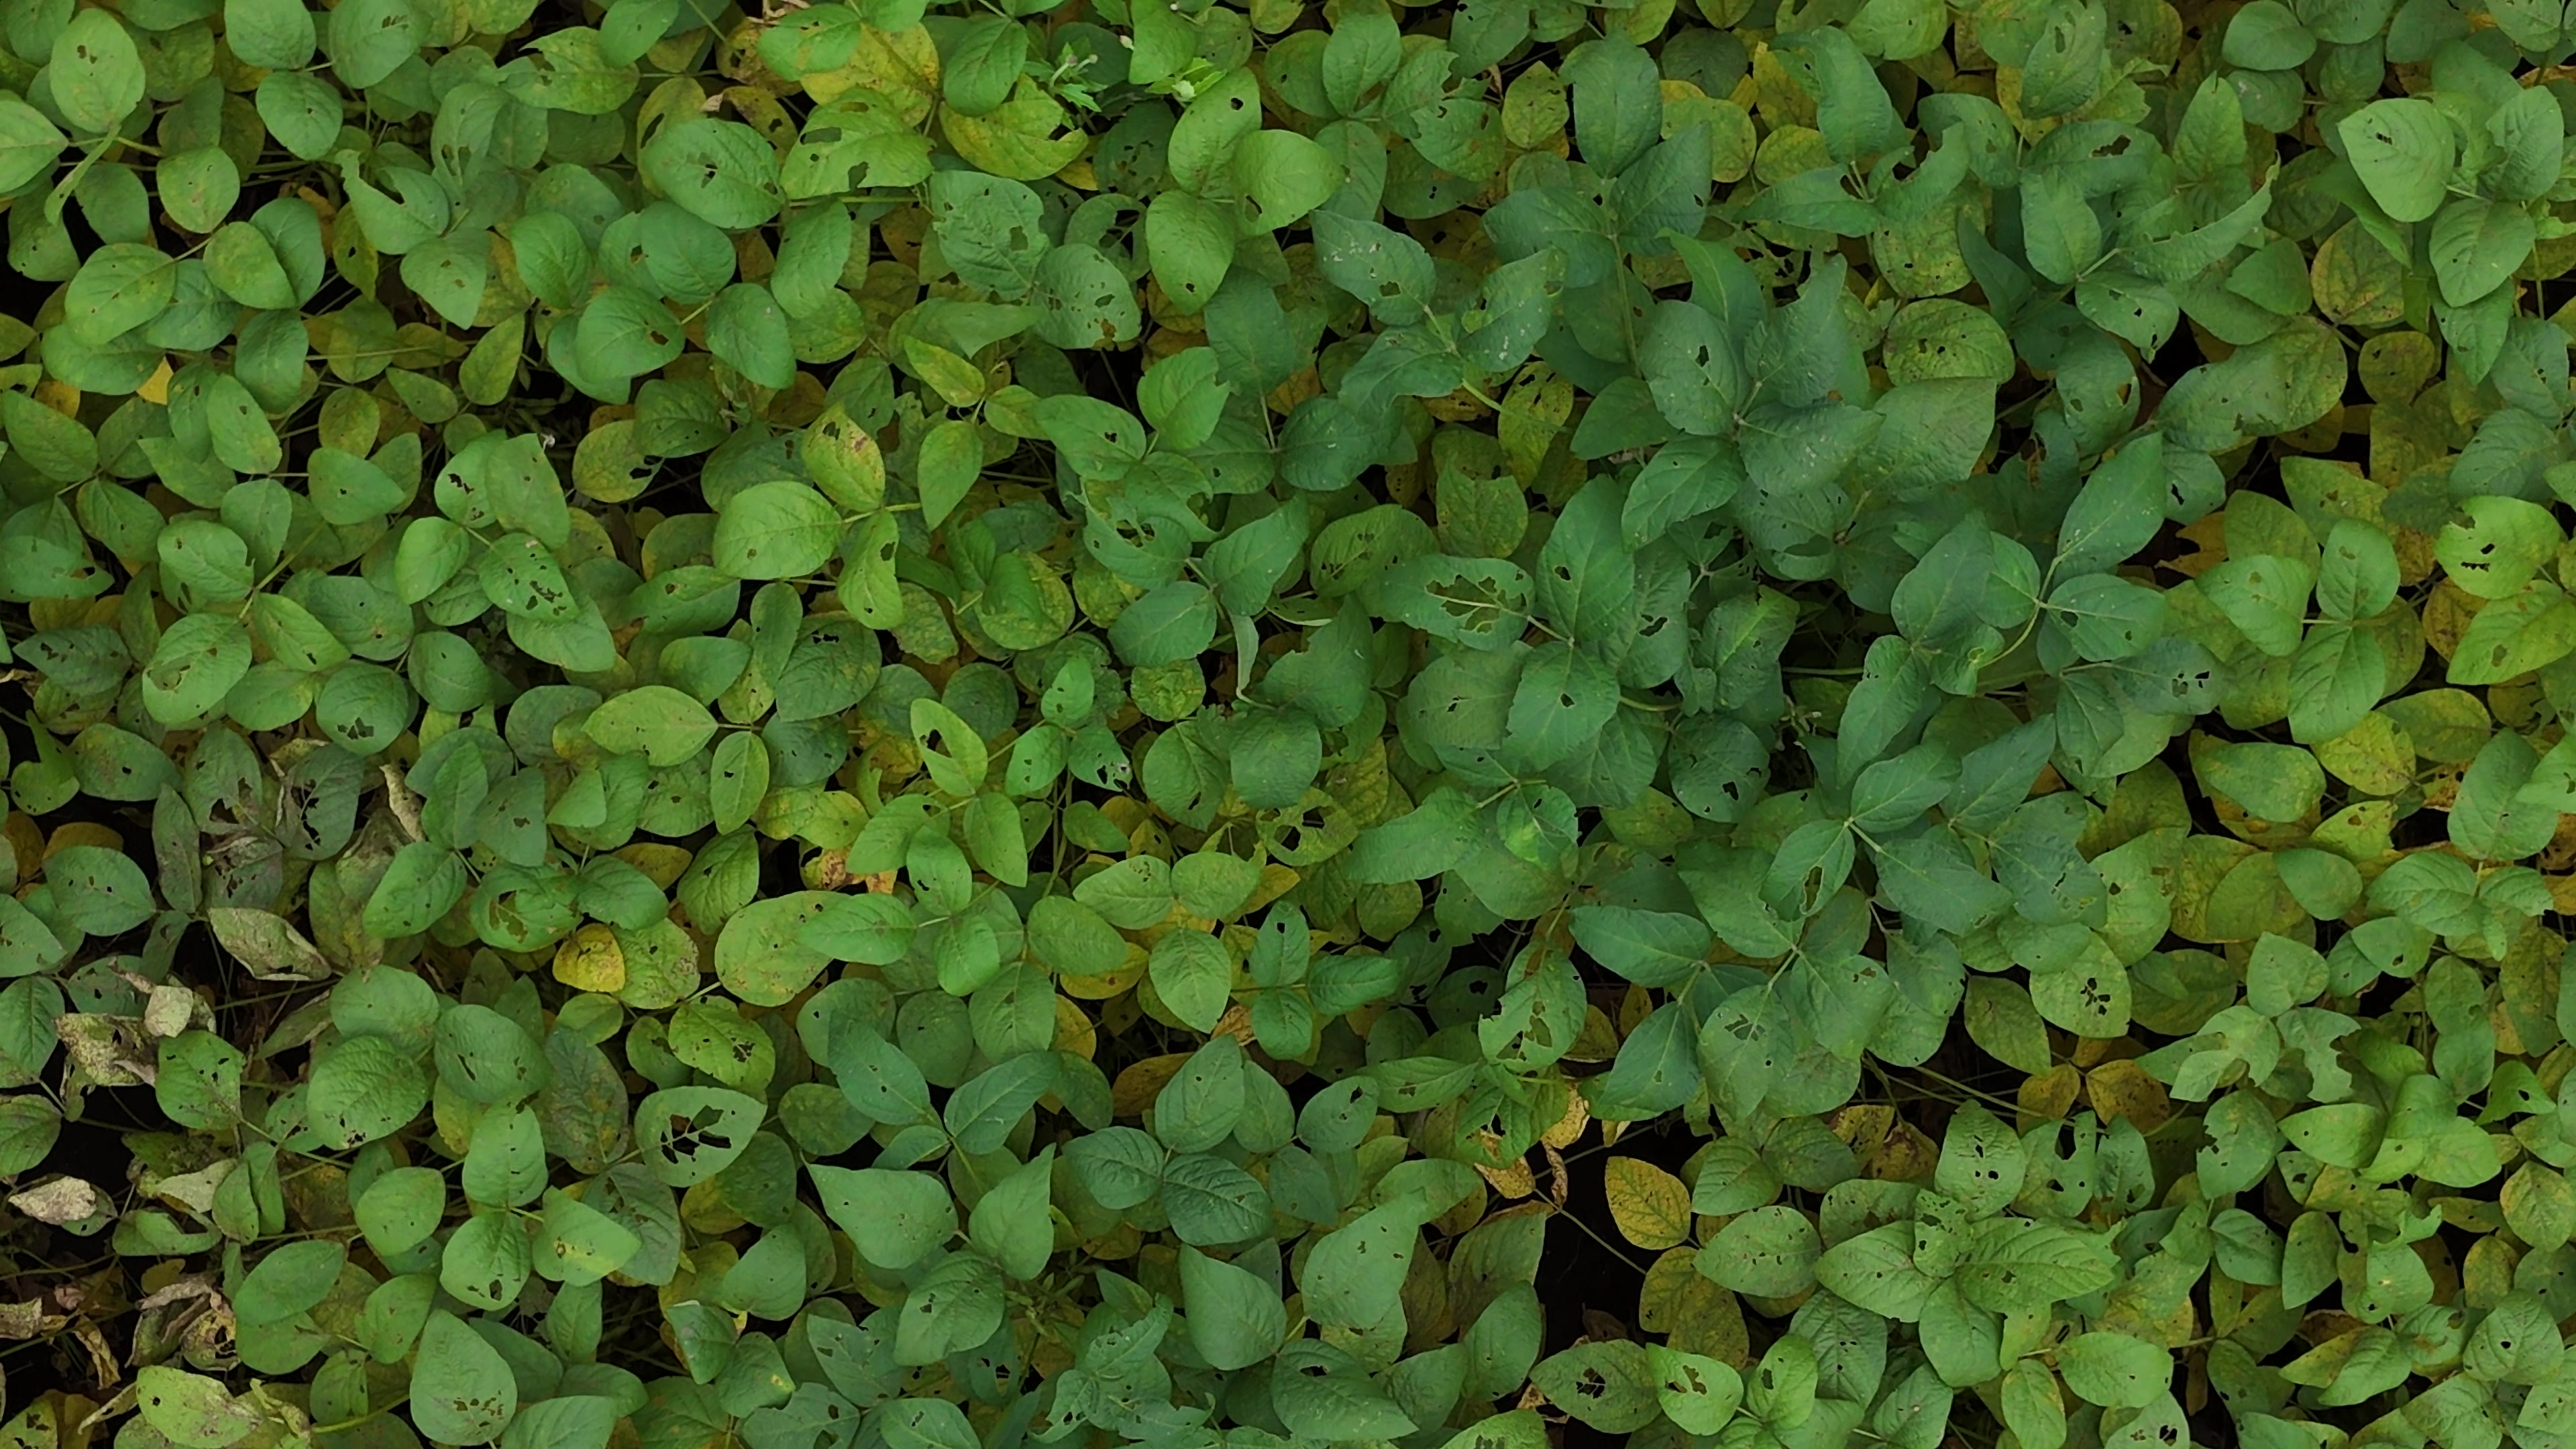
Label: Mosaic